Sagaing Fault

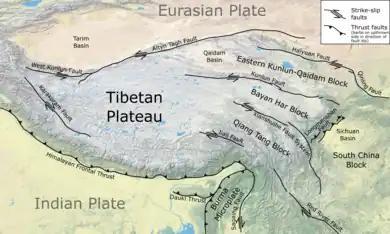
Sagaing Fault represents a boundary of the Burma Microplate (bottom)

The Sagaing Fault begins offshore in the Andaman Sea at a divergent boundary before passing through the central Myanmar basin. The fault has a relatively low topographical relief for most of its length compared to the Shan Scarp Fault to the west. Its total length from the Eastern Himalayan Syntaxis to the Andaman Sea is . While the fault runs uninterrupted by large stepovers for most of its length, the northern branches outwards in a "horsetail" fashion into individual segments in width.